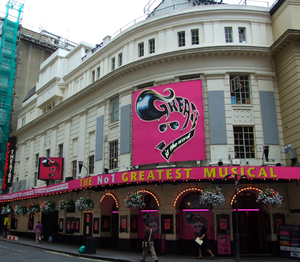
Le Piccadilly Theatre est un théâtre faisant partie du West End de Londres.